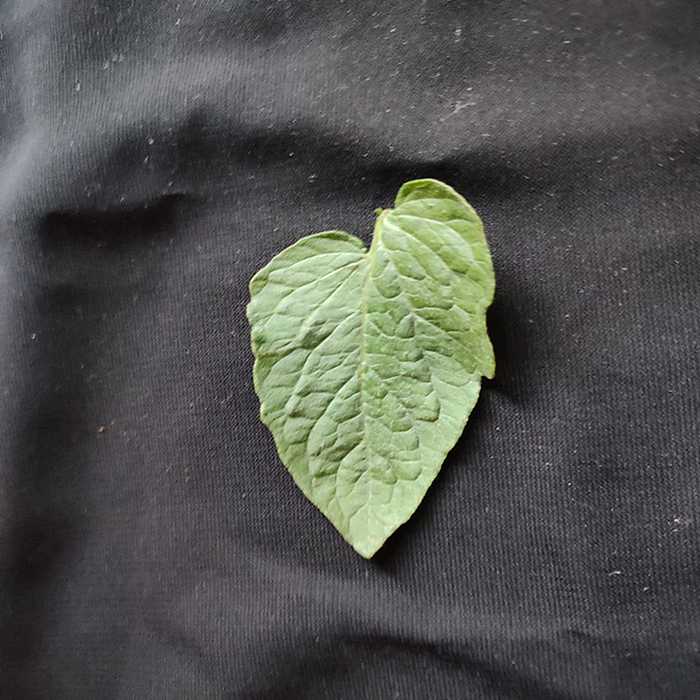
Plant: Tomato
Label: Tomato Fresh leaf